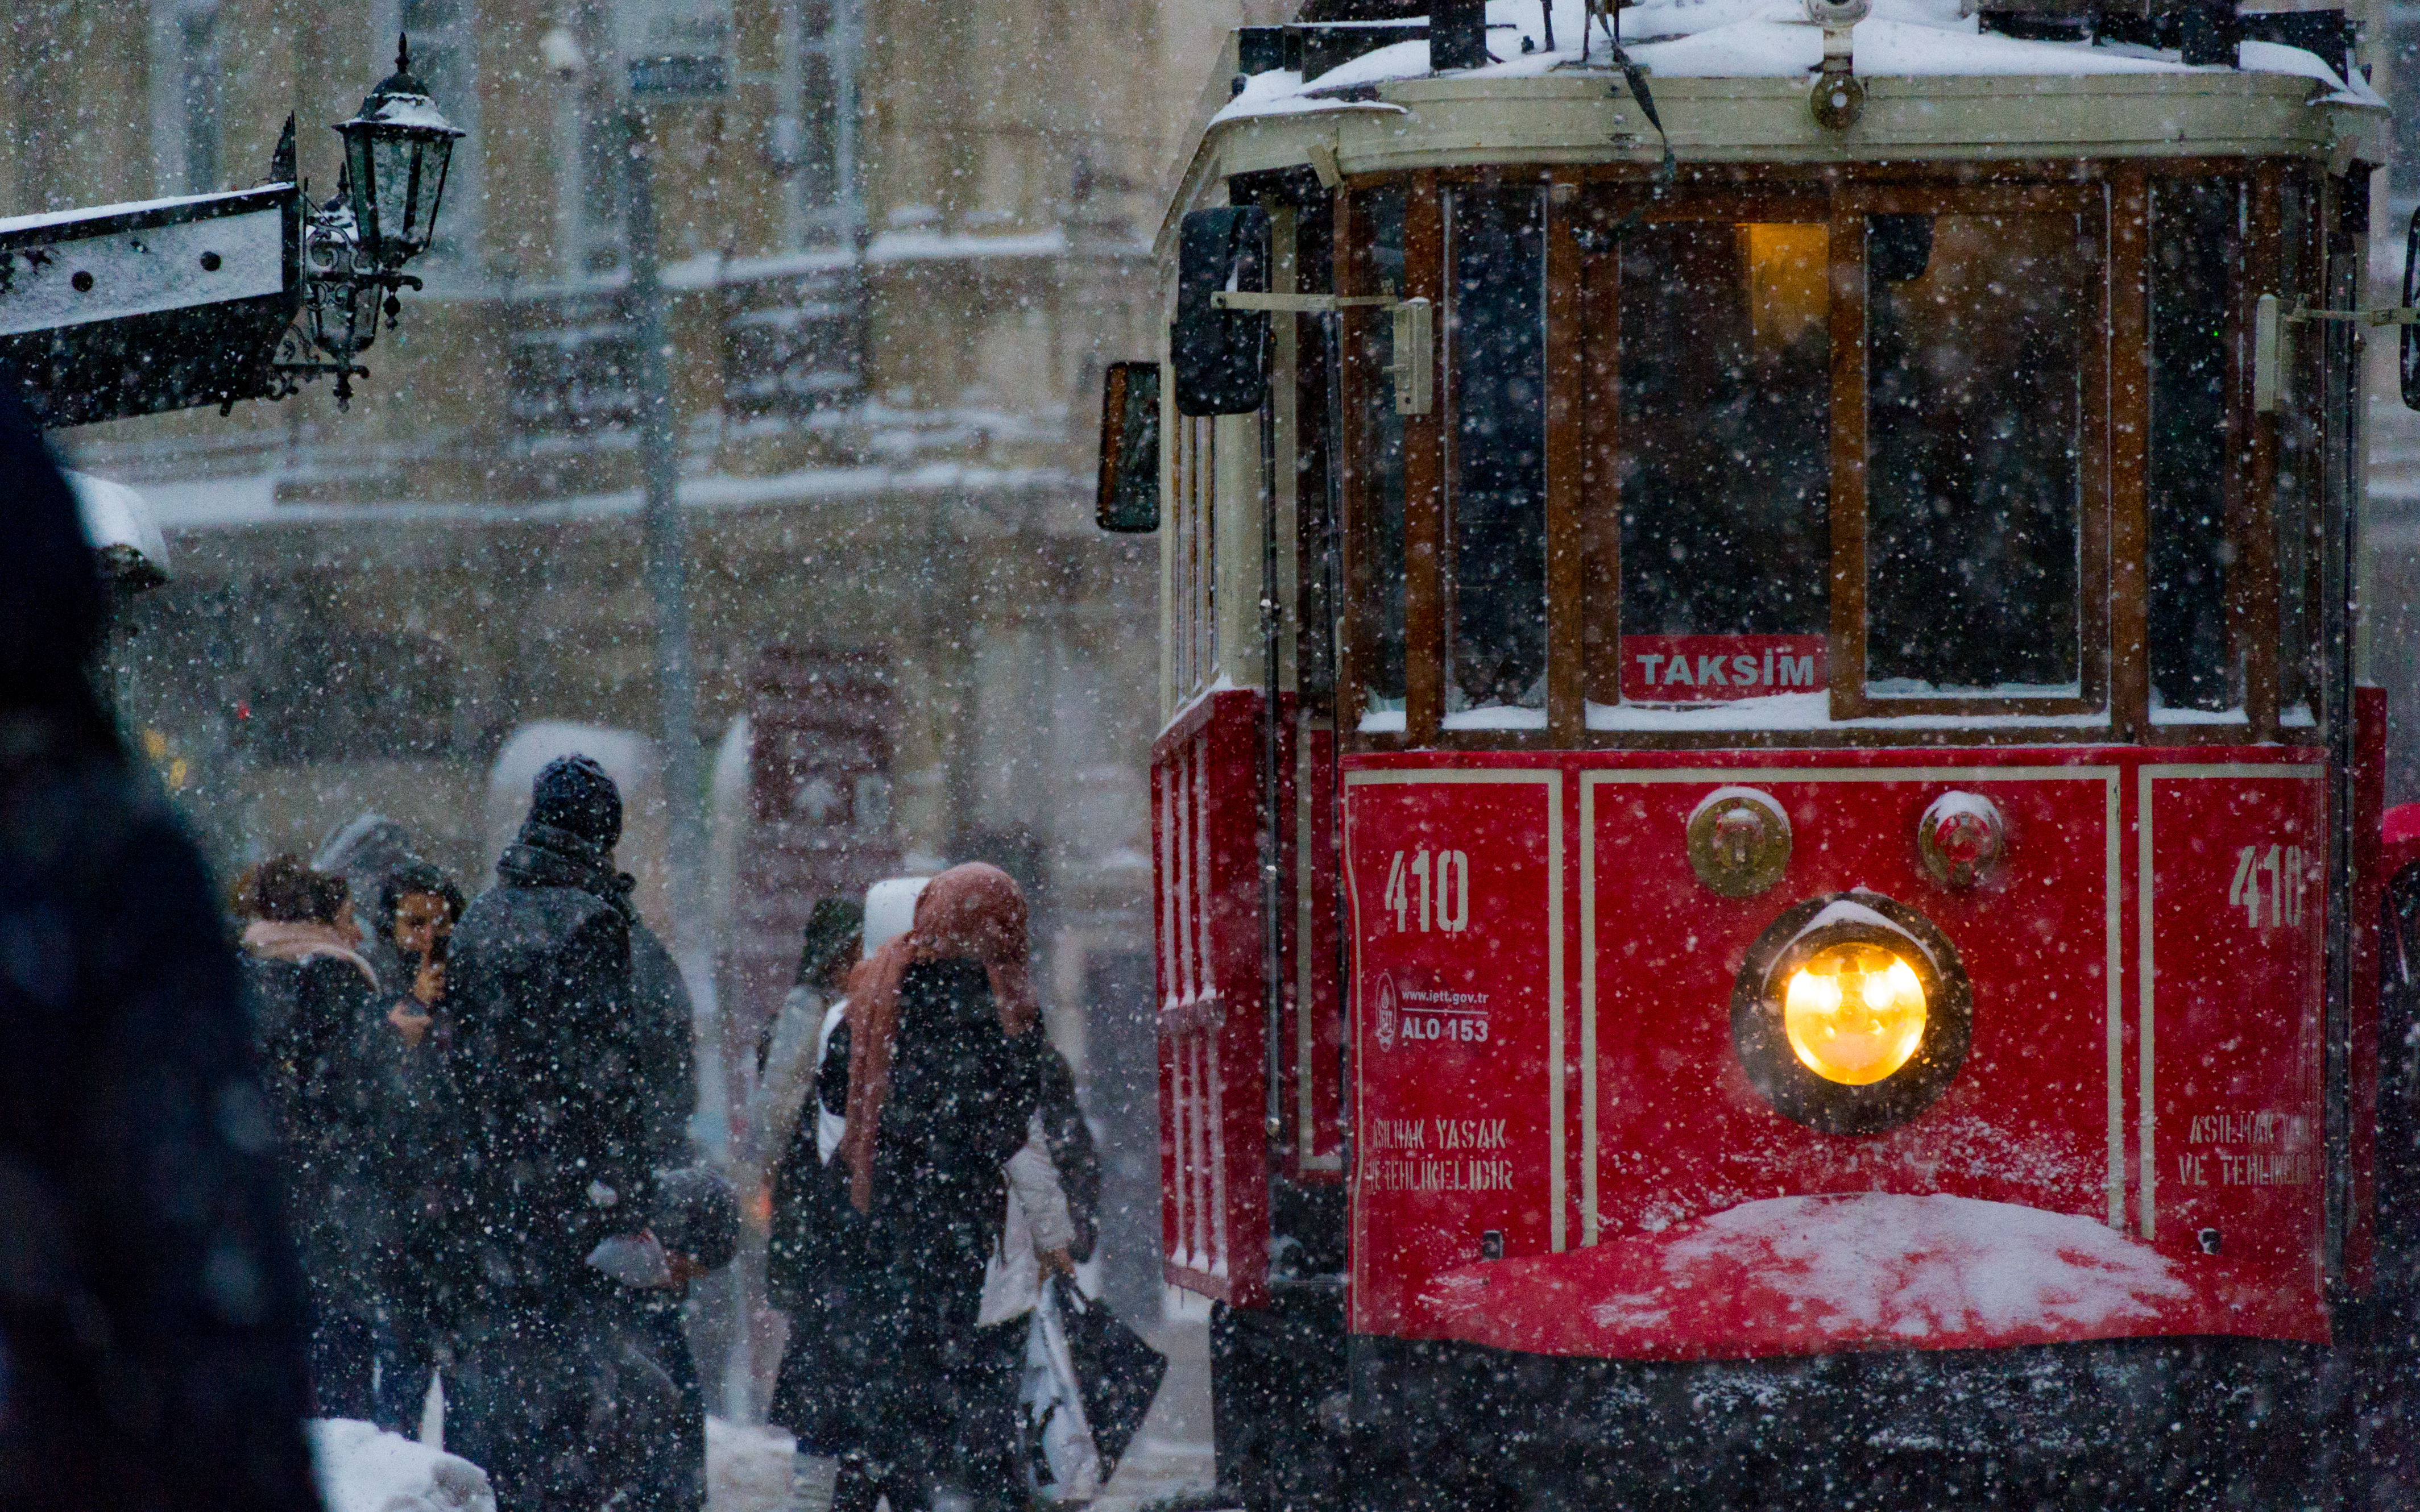
pedestrian, snow, winter, tram, transport, vehicle, weather, headlight, public transport, snowing